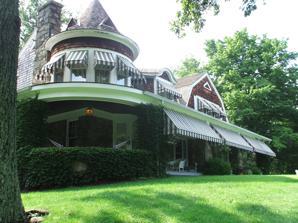
Building: Stonecrest (Rhinebeck, New York)
Country: United States of America
Year built: 1905
Historic house in New York, United States United States historic place Stonecrest U.S. National Register of Historic Places Show map of New York Show map of the United States Location Old Post Rd. Rhinebeck, New York Coordinates 41°52′33″N 73°54′49″W / 41.87583°N 73.91361°W / 41.87583; -73.91361 Area 8.7 acres (3.5 ha) Built 1905 Architect Ackert & Brown Architectural style Shingle Style MPS Rhinebeck Town MRA NRHP reference No. 87001097 Added to NRHP July 9, 1987 Stonecrest is a historic home located at Rhinebeck , Dutchess County, New York .  It was built about 1905, and is a two-story, stone and frame Shingle Style asymmetrical building.  It features a gambrel roof pierced by variety of irregularly placed gables and dormers and a wraparound verandah .  Also on the property is a contributing carriage house . It was added to the National Register of Historic Places in 1987. References